Margaret Clement (prior)

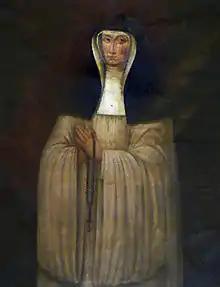

Margaret Clement (1539 – 20 May 1612) was an English prioress of St Ursula's convent in Leuven.